Muramba

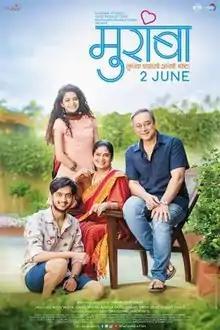

Muramba is a 2017 Marathi-language comedy drama film directed by Varun Narvekar. It stars Amey Wagh and Mithila Palkar. It is directed by a debutant director, Varun Narvekar. The film also features Sachin Khedekar and Chinmayi Sumit in supporting roles. The film portrays the efforts of the parents to fill the generation gap. It is available on Netflix and Sony LIV.